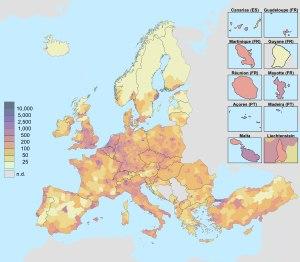
La population de l'Europe varie suivant les définitions retenues.